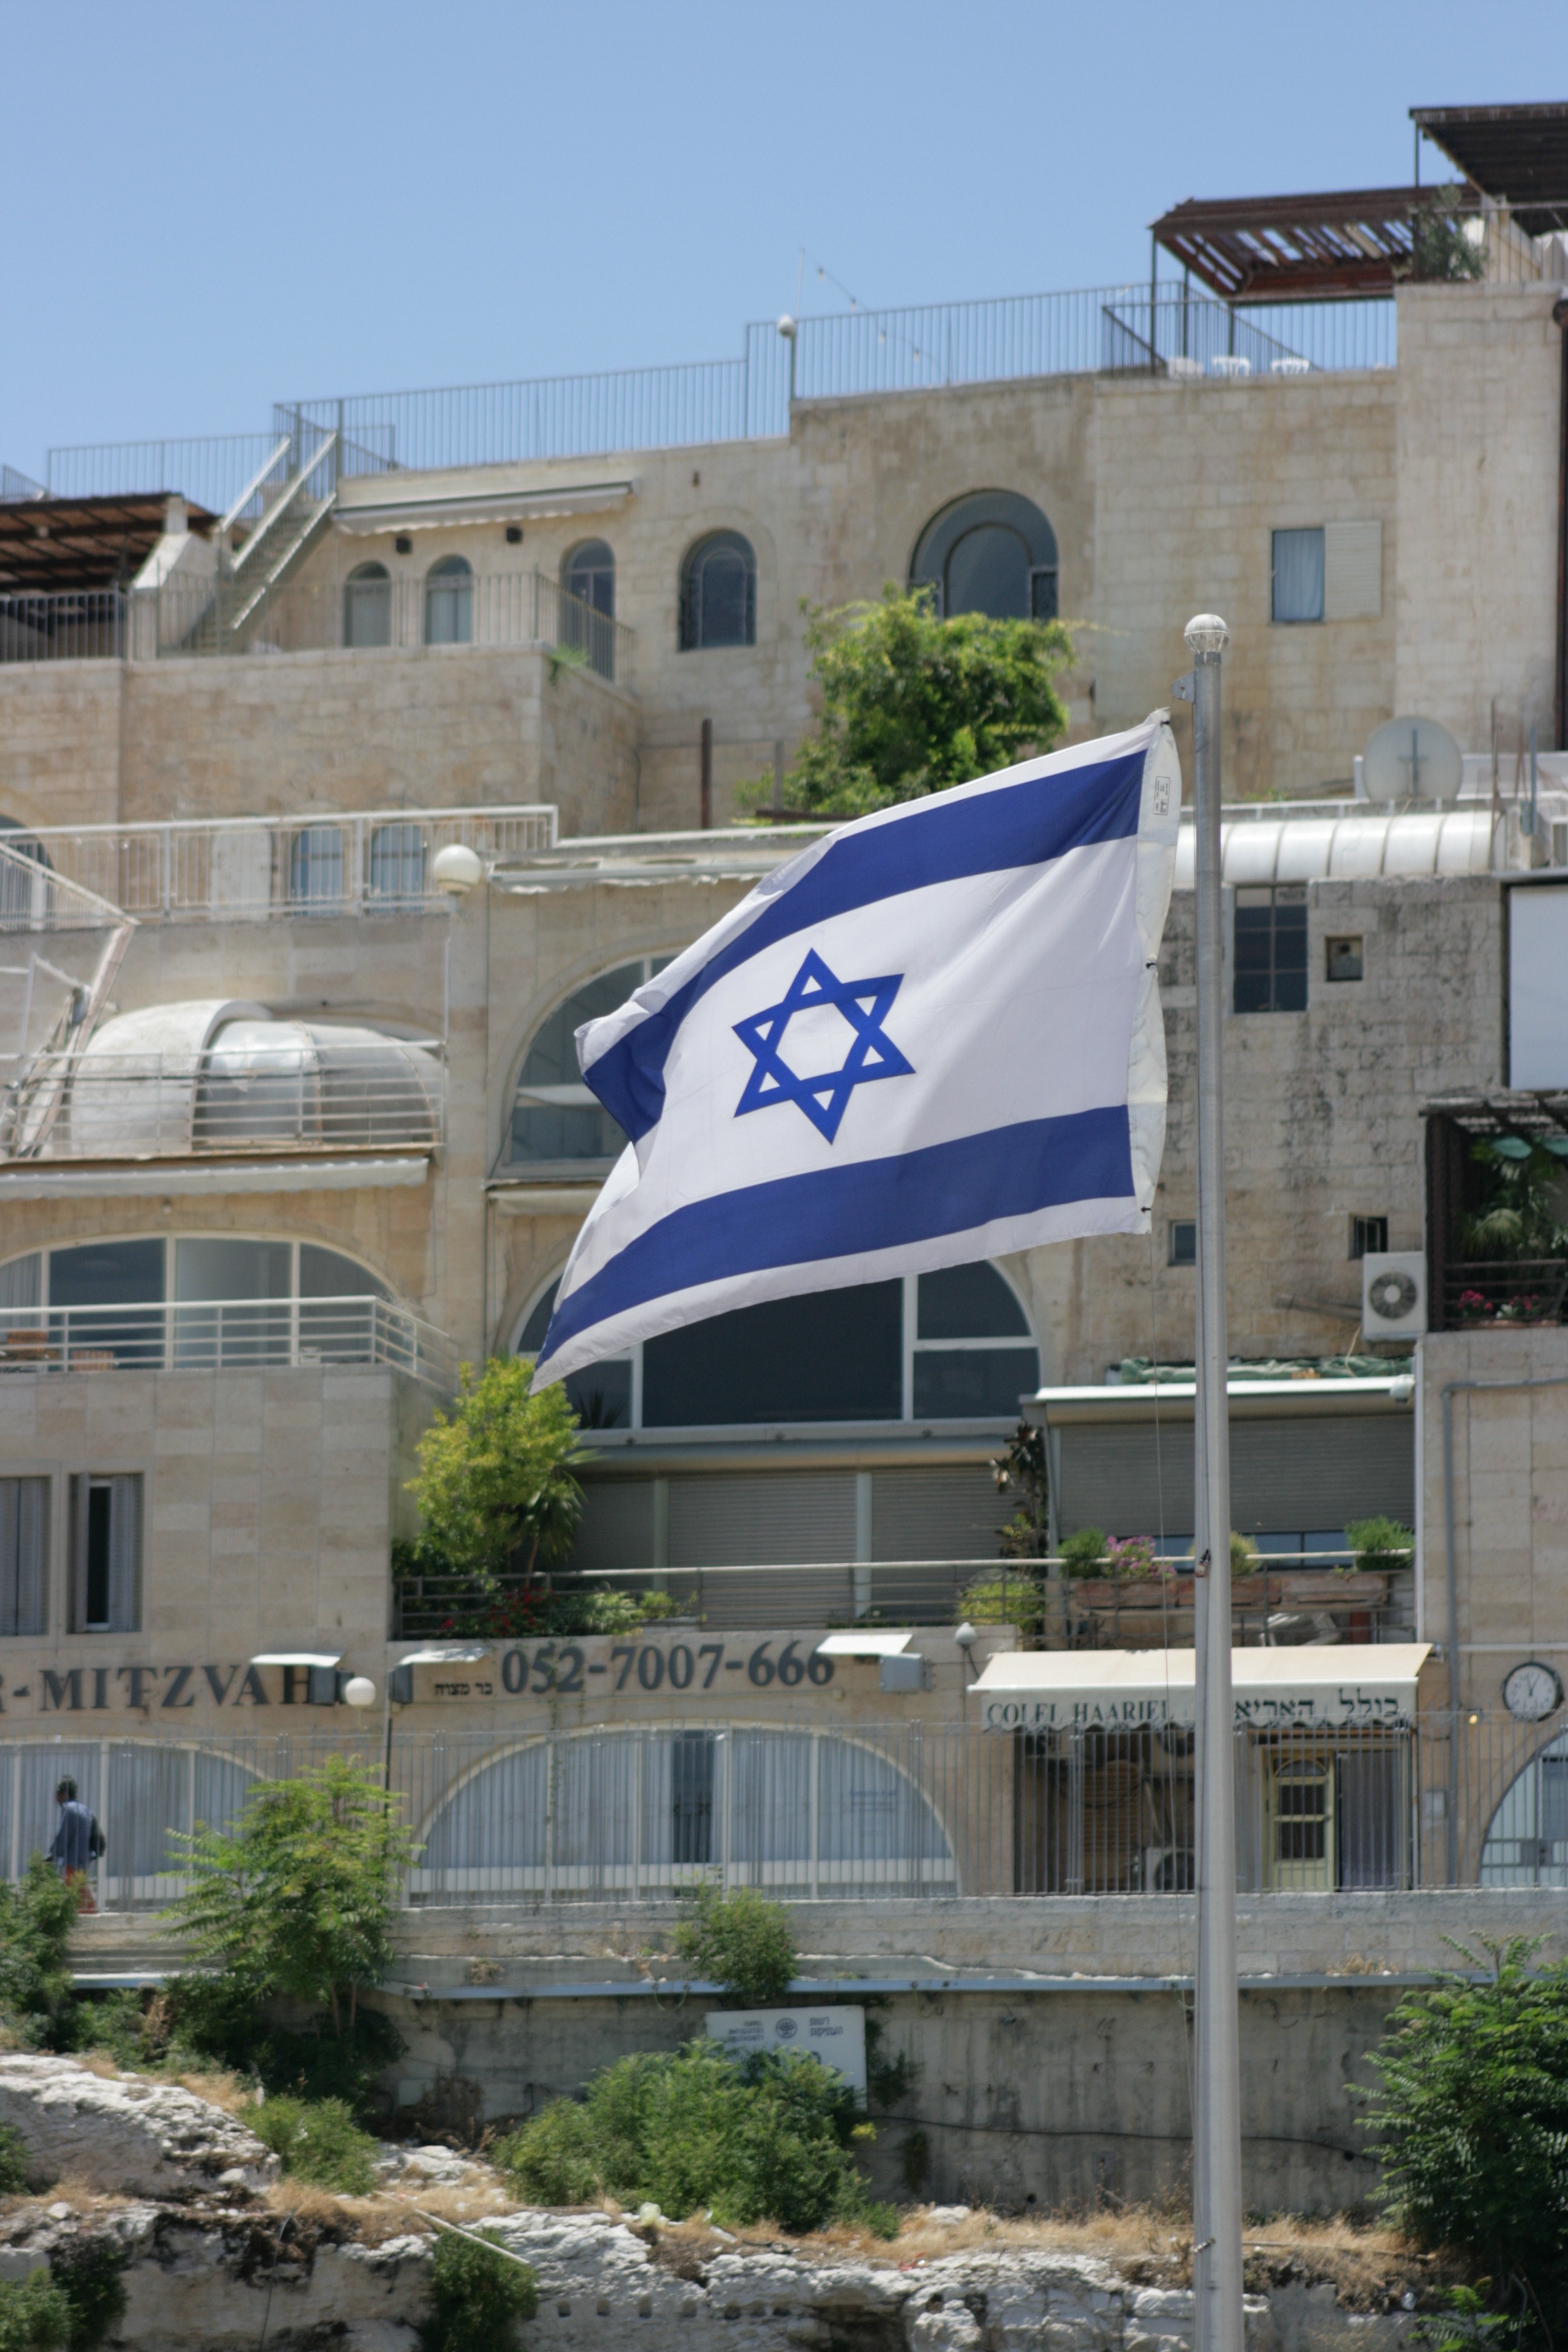
advertising, downtown, symbol, flag, facade, stadium, jerusalem, israel, jewish